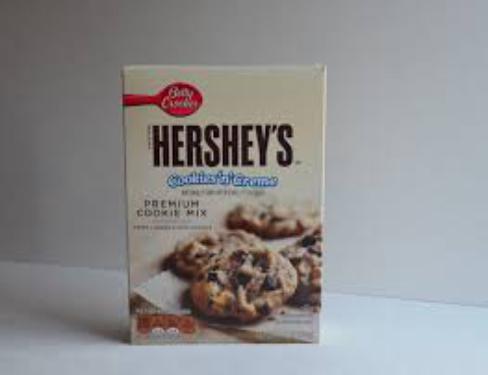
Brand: Hershey's Cookies 'n' Creme
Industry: Food